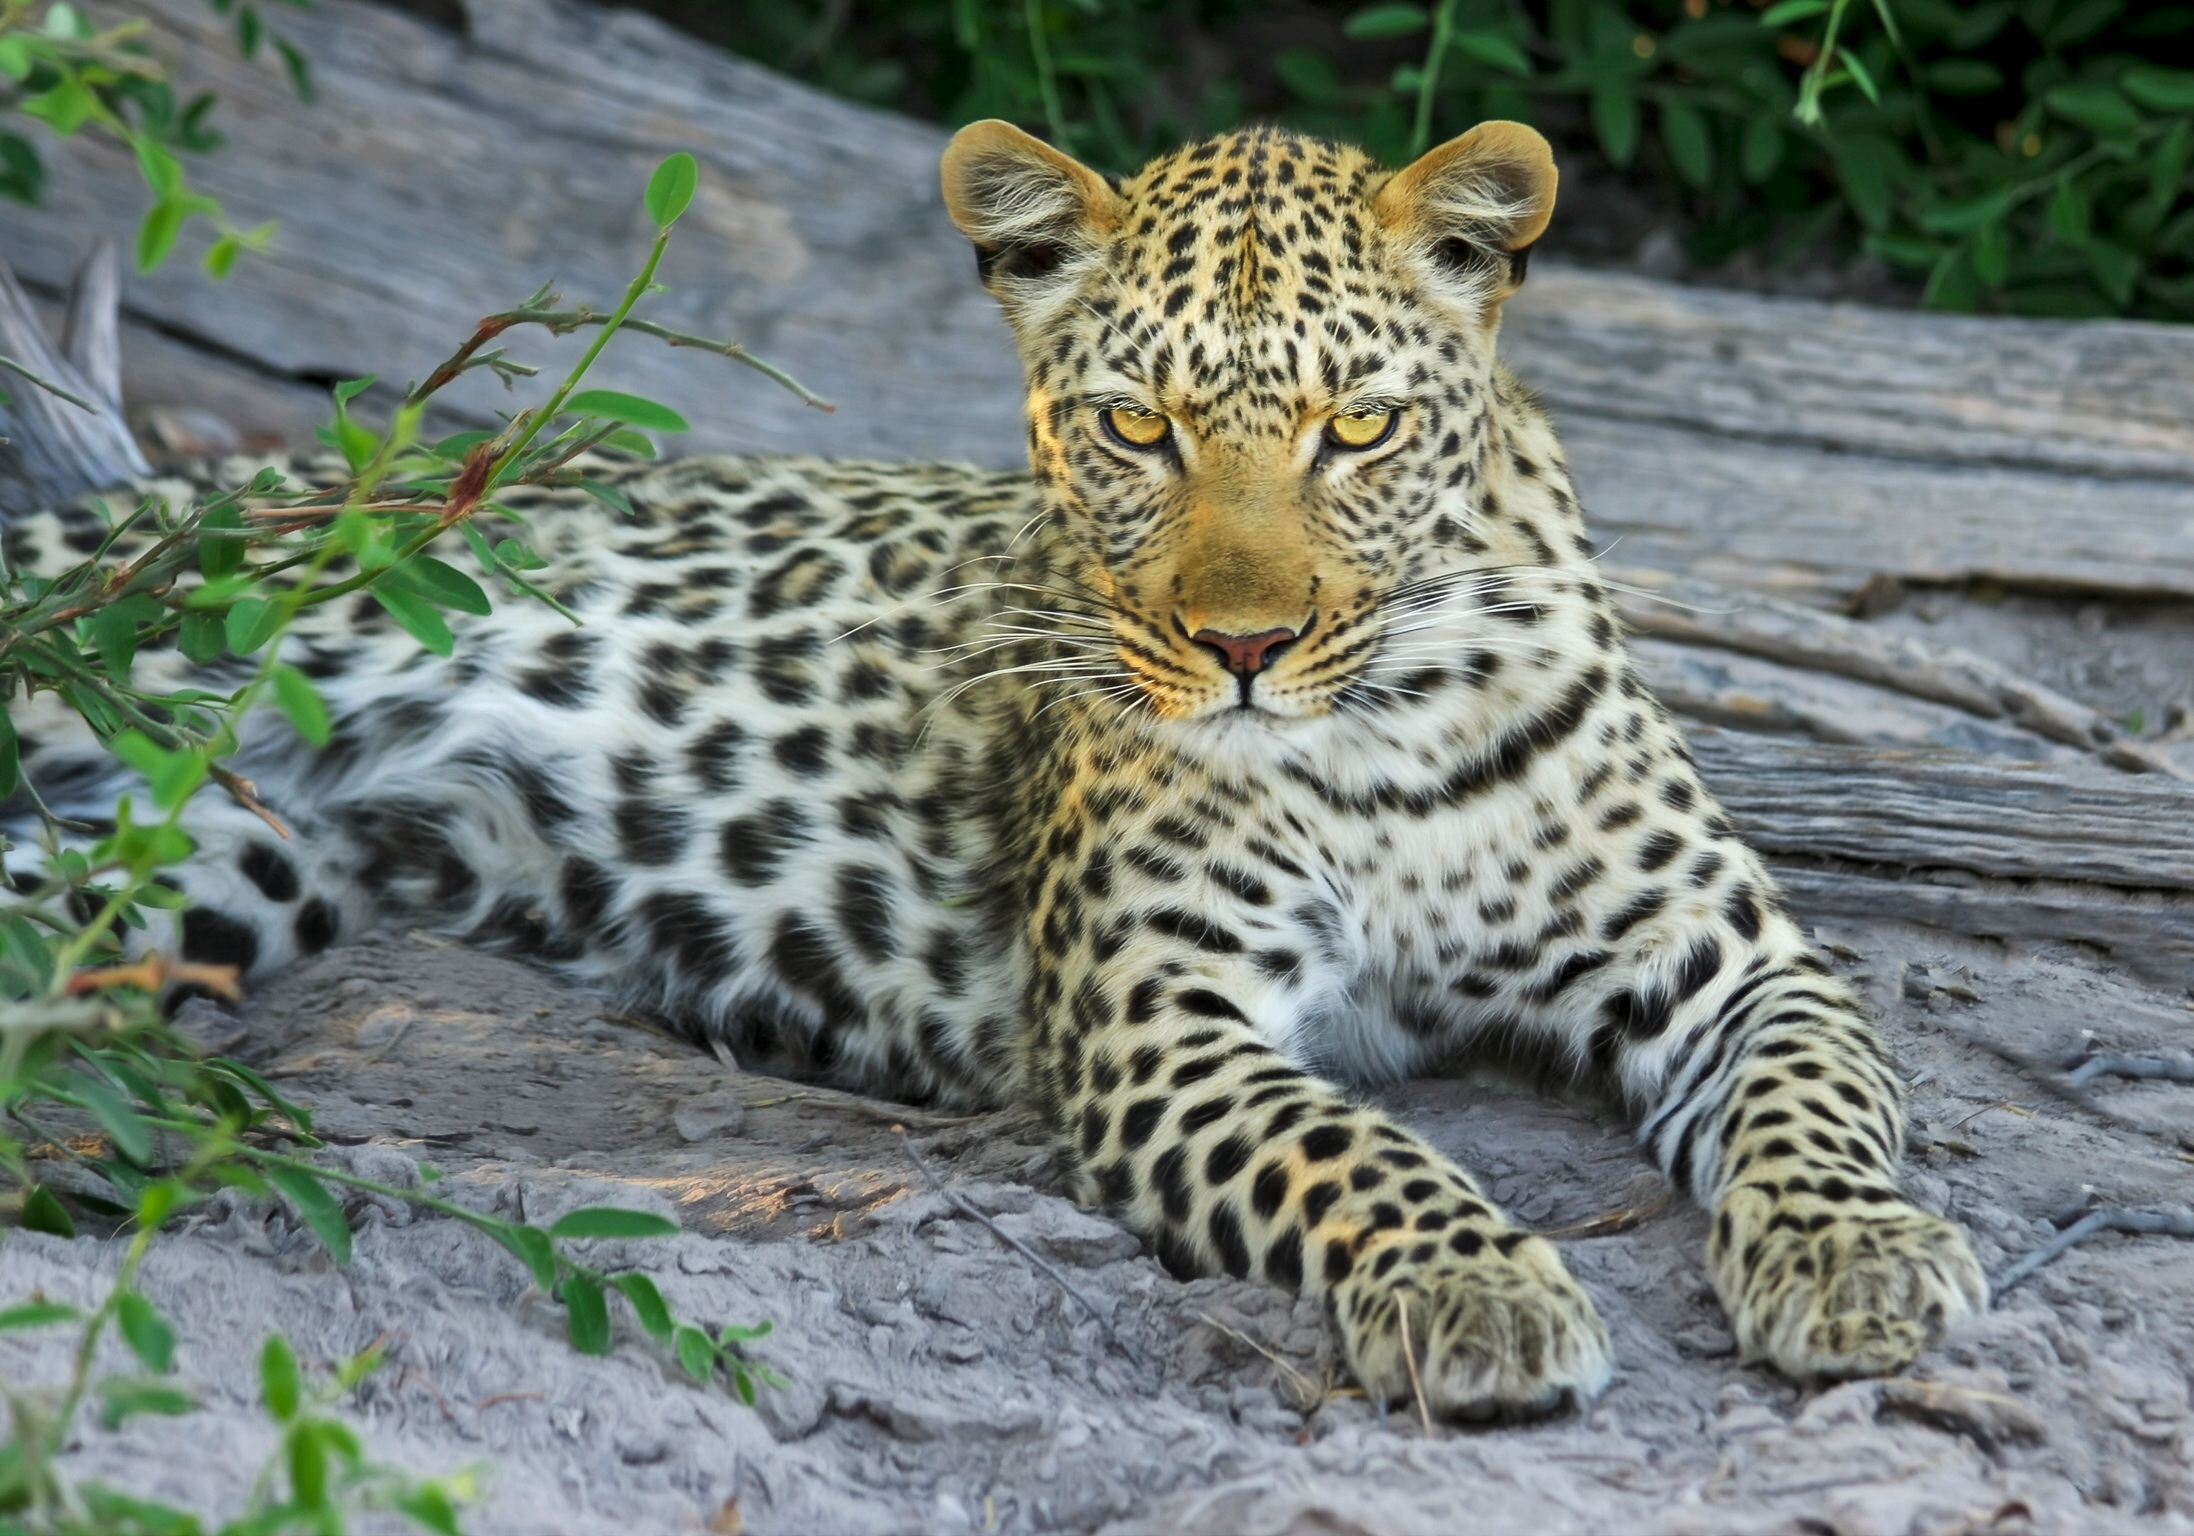
nature, wilderness, wildlife, zoo, cat, africa, mammal, national park, fauna, leopard, big cat, vertebrate, jaguar, botswana, wildcat, safari, okavango delta, big cats, cat like mammal